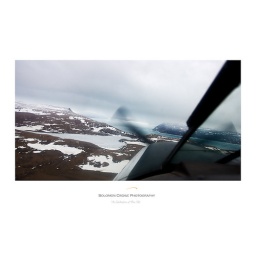
Shooting out the window from the Grand Caravan - best seat in the house :D